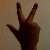
The image shows a hand gesture representing the number 3 in Indian Sign Language.